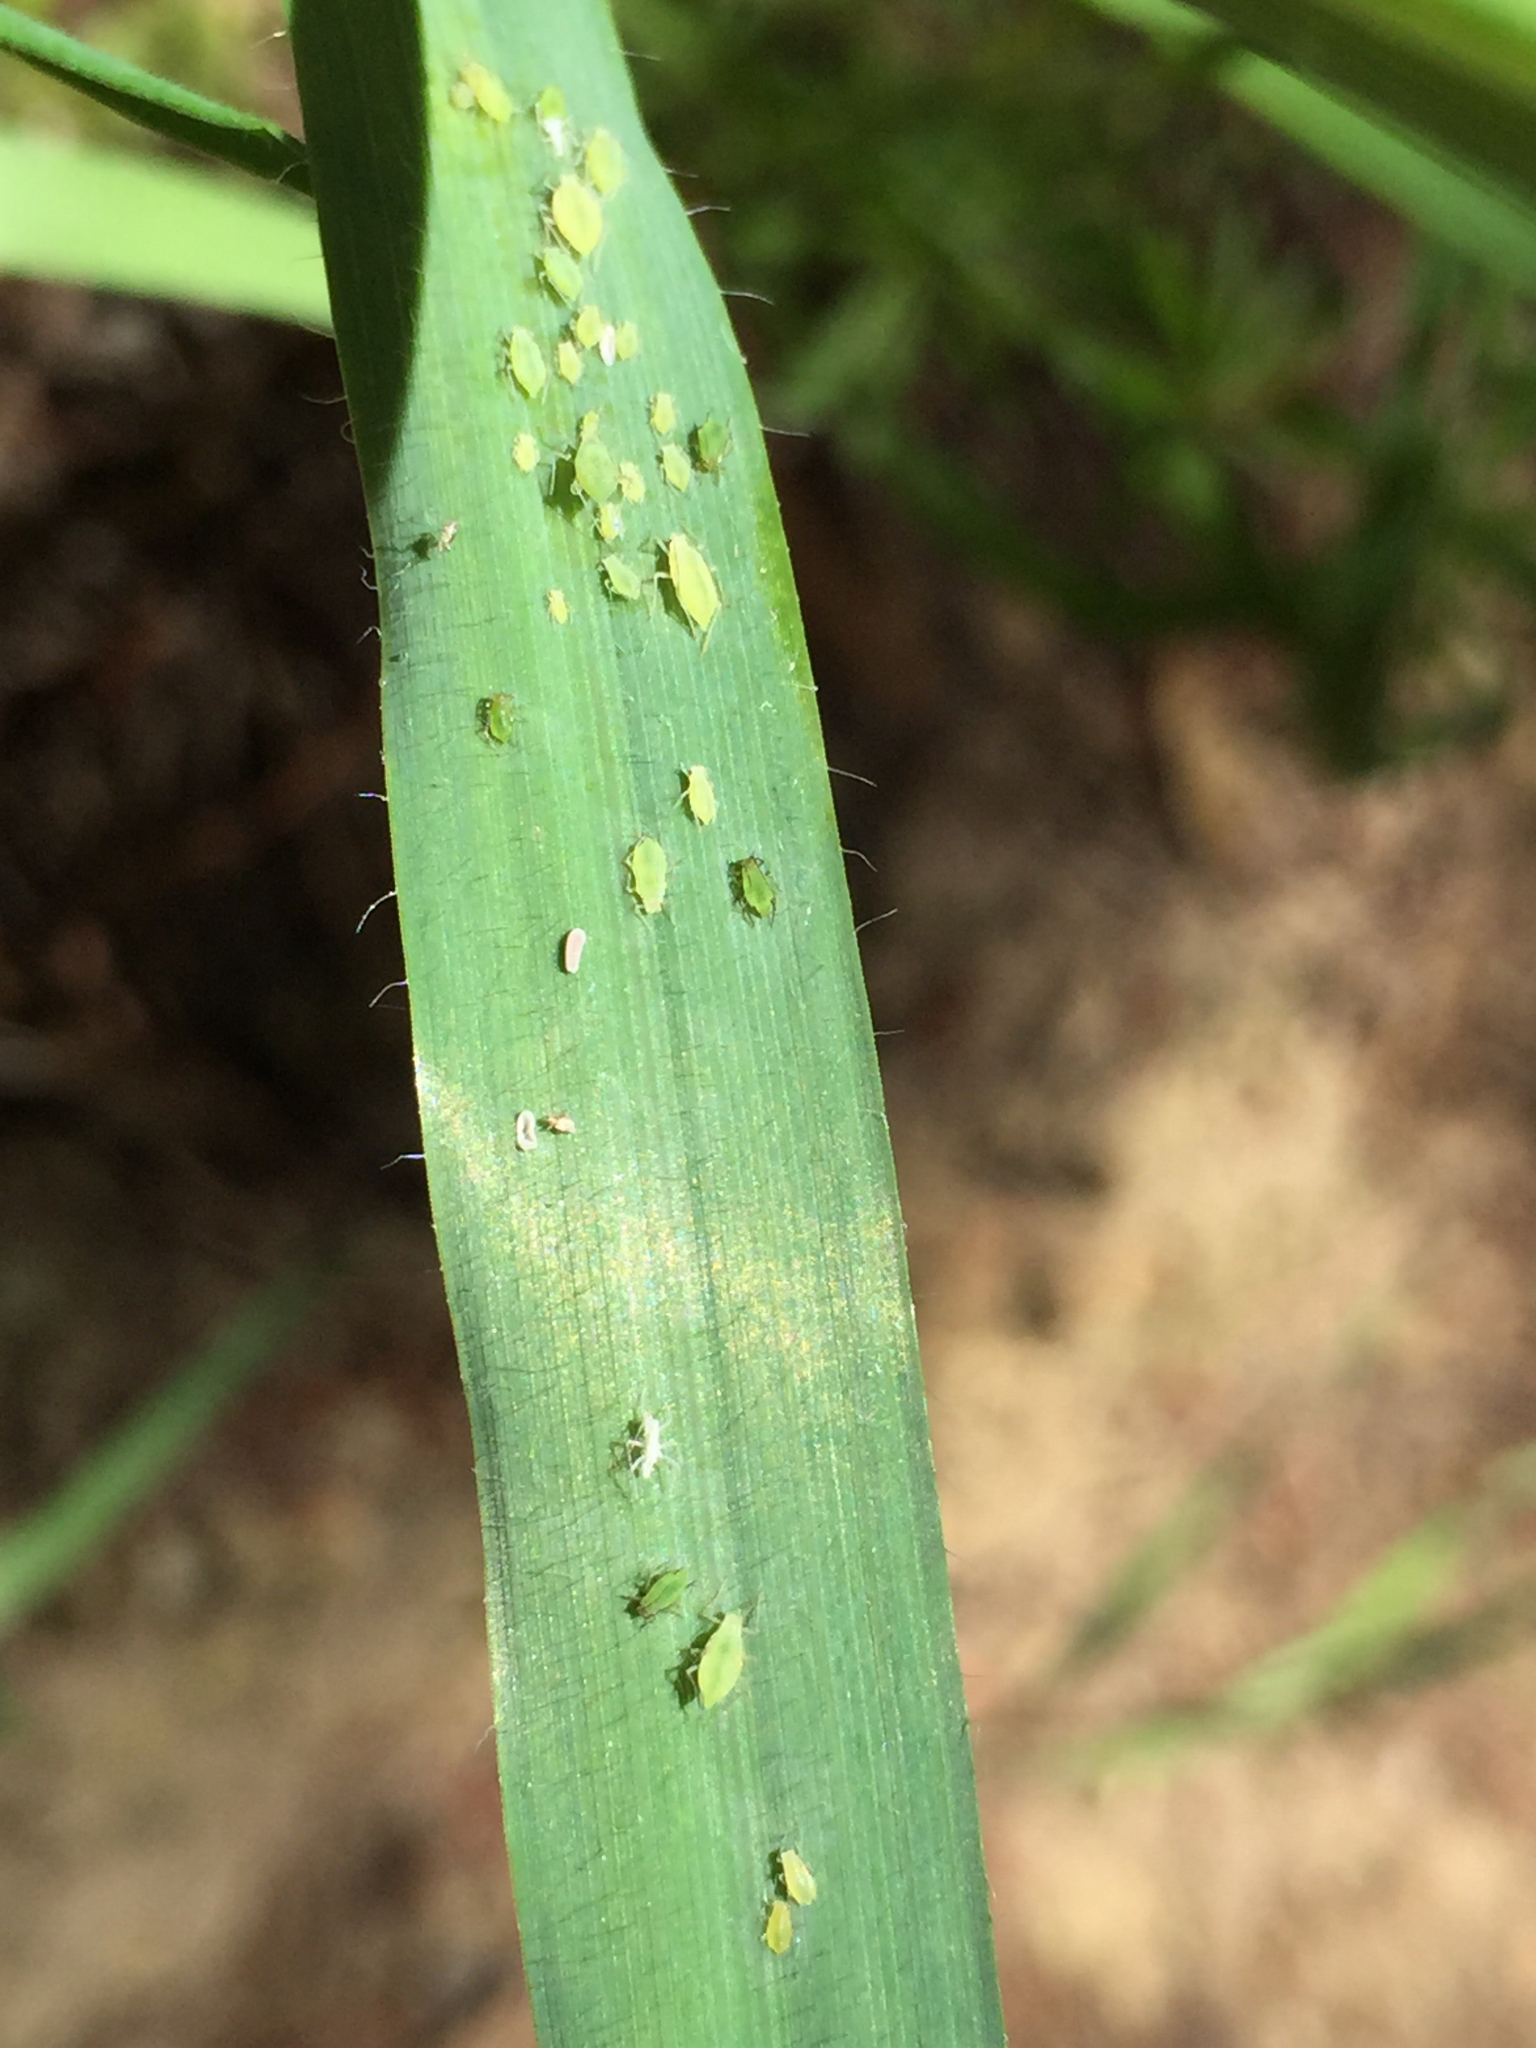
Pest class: rose_grain_aphid